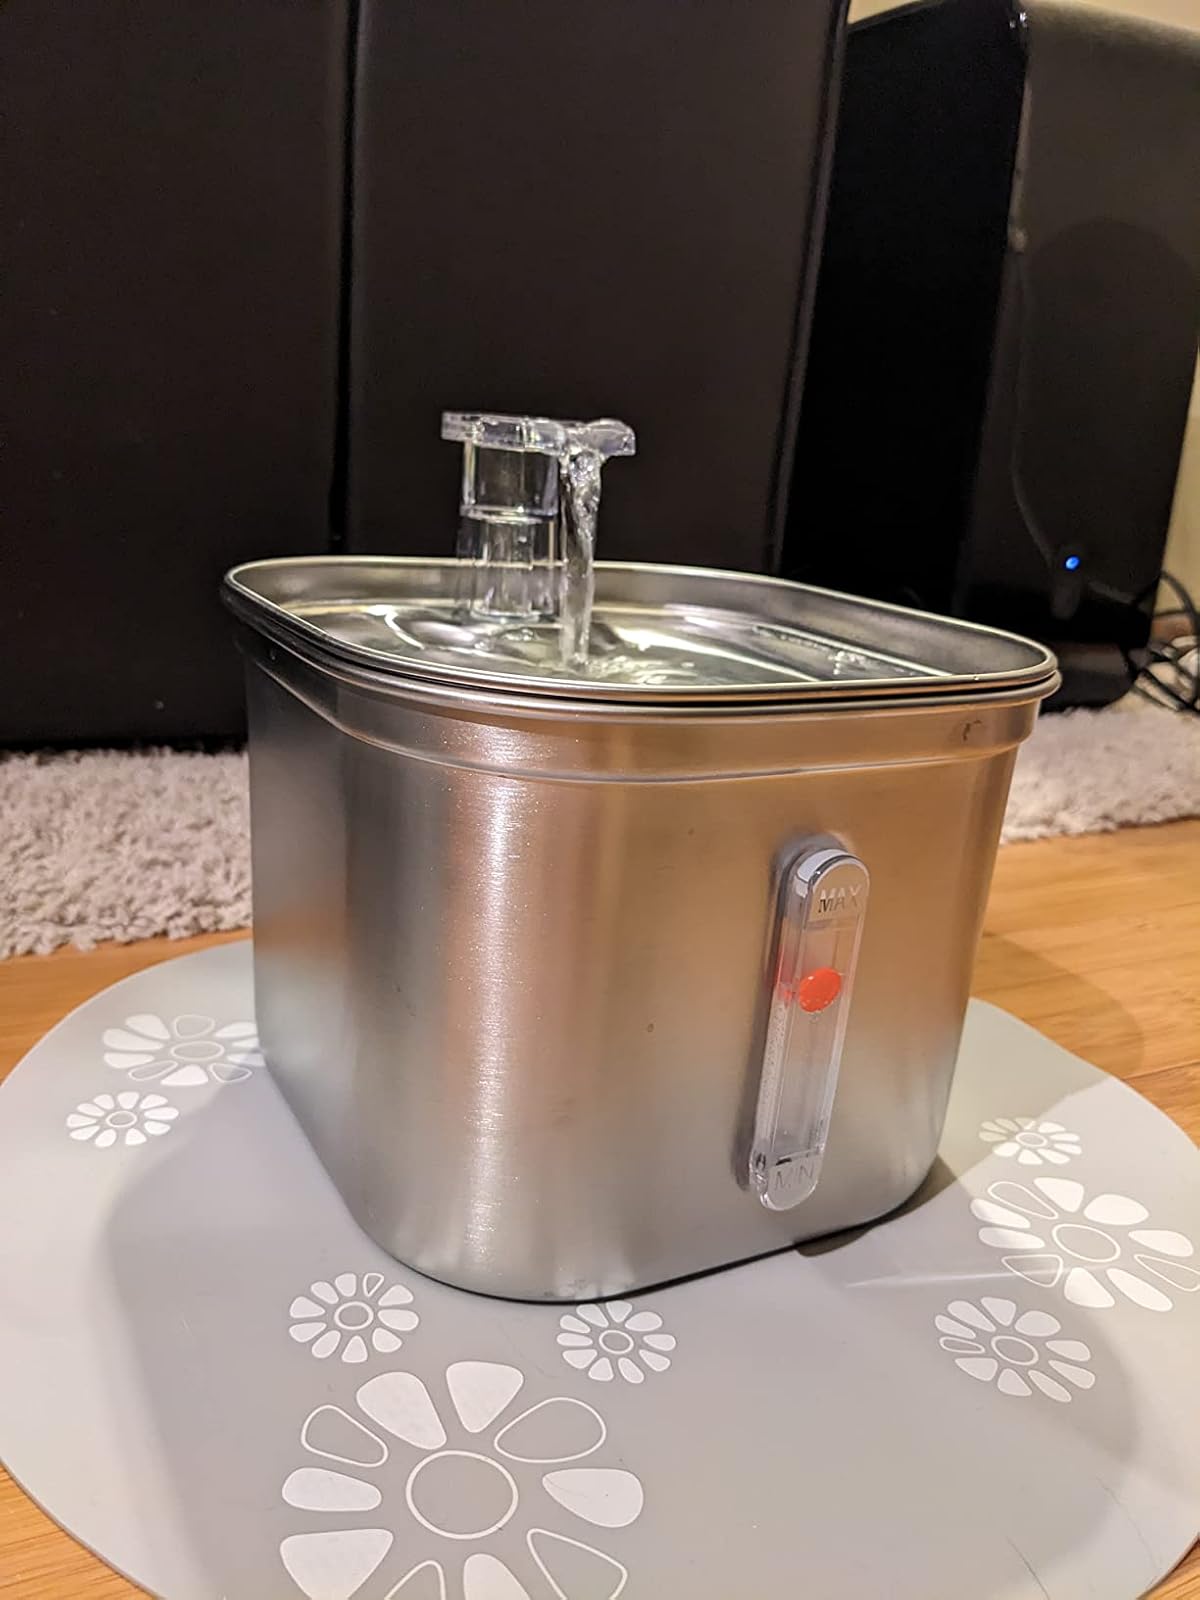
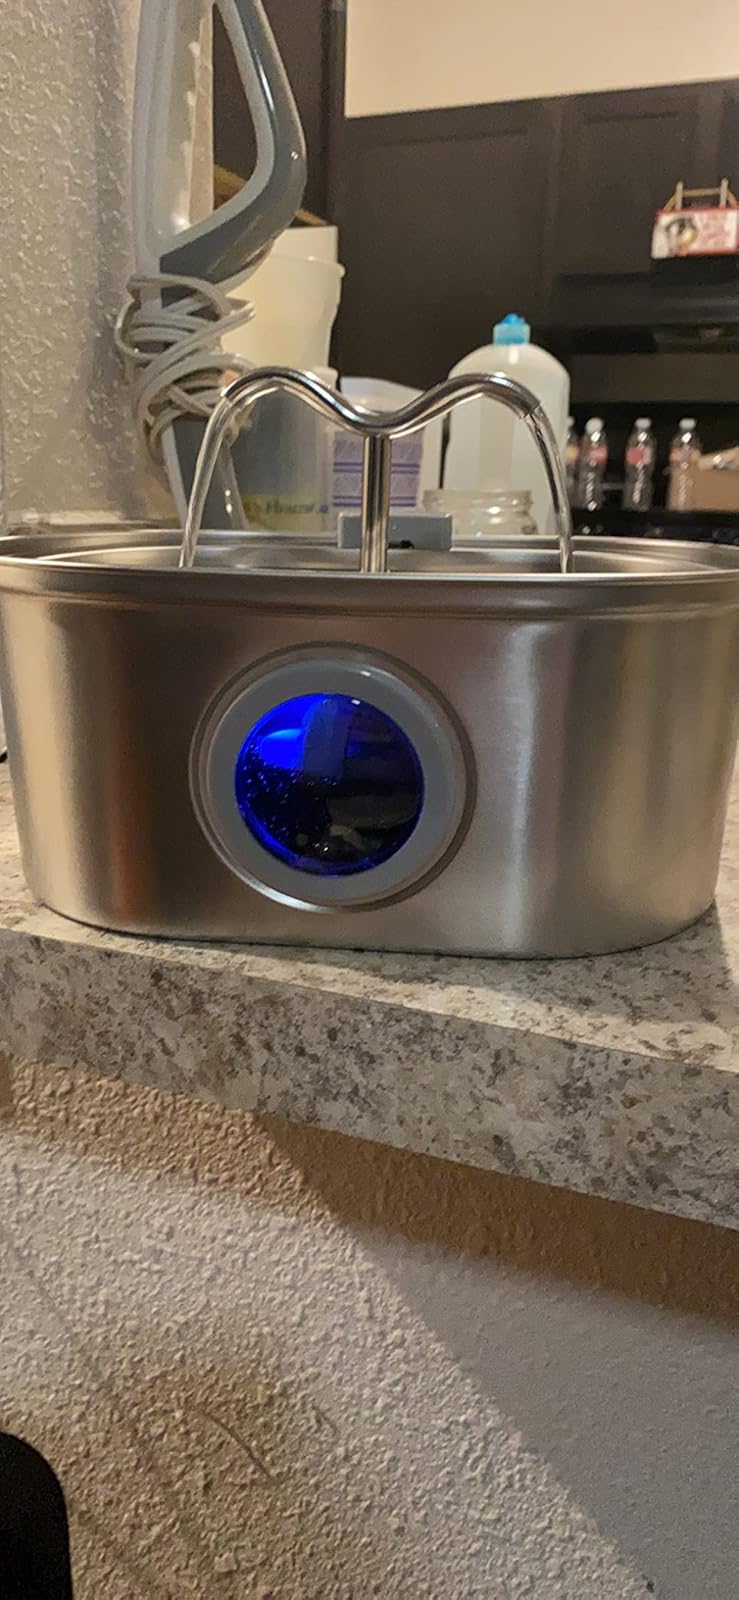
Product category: items_bowl
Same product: no